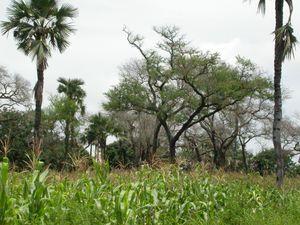
Le delta intérieur du Niger est une région naturelle du Mali s'étendant sur 64 000 km², entre les 4ᵉ et 6ᵉ degrés Ouest et les 13ᵉ et 16ᵉ degrés Nord, entre les villes de Djenné et Tombouctou.
Faidherbia albida est une espèce d’arbres de grande taille de la famille des Fabaceae, originaire d'Afrique et du Moyen-Orient. Cet arbre est la seule espèce du genre Faidherbia.
L’agroforesterie est un mode d’exploitation des terres agricoles associant des arbres et des cultures ou de l'élevage. L'association arbres et agricultures présente des avantages considérables notamment dans le domaine de la protection des sols.